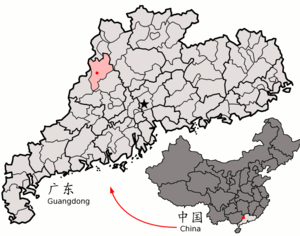
Le xian de Huaiji est un district administratif de la province chinoise du Guangdong. Il est placé sous la juridiction de la ville-préfecture de Zhaoqing. Sa superficie est de 3 573 km².